Cherchell

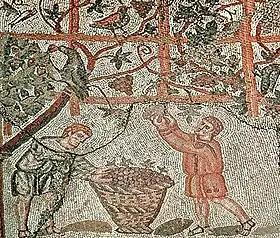
The Museum of Cherchell has many mosaics (like this one about viticulture) showing the riches of Caesarea

Phoenicians established their first major wave of colonies on the coasts between their homeland and the Strait of Gibraltar in the 8th centuryBC, but Iol was probably established around 600BC and the oldest remains so far discovered at Cherchell date from the 5th centuryBC. By that time, Carthage had already taken control of the Phoenicians in the western Mediterranean. Punic Iol was one of the more important trading posts in what is now Algeria. In the 3rd centuryBC, it was fortified and began issuing Numidia's first coins in bronze and silver, bearing Punic text, Carthaginian gods, and images of local produce, particularly fish.